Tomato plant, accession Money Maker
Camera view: vertical (180 deg); turntable rotation: 120 degrees
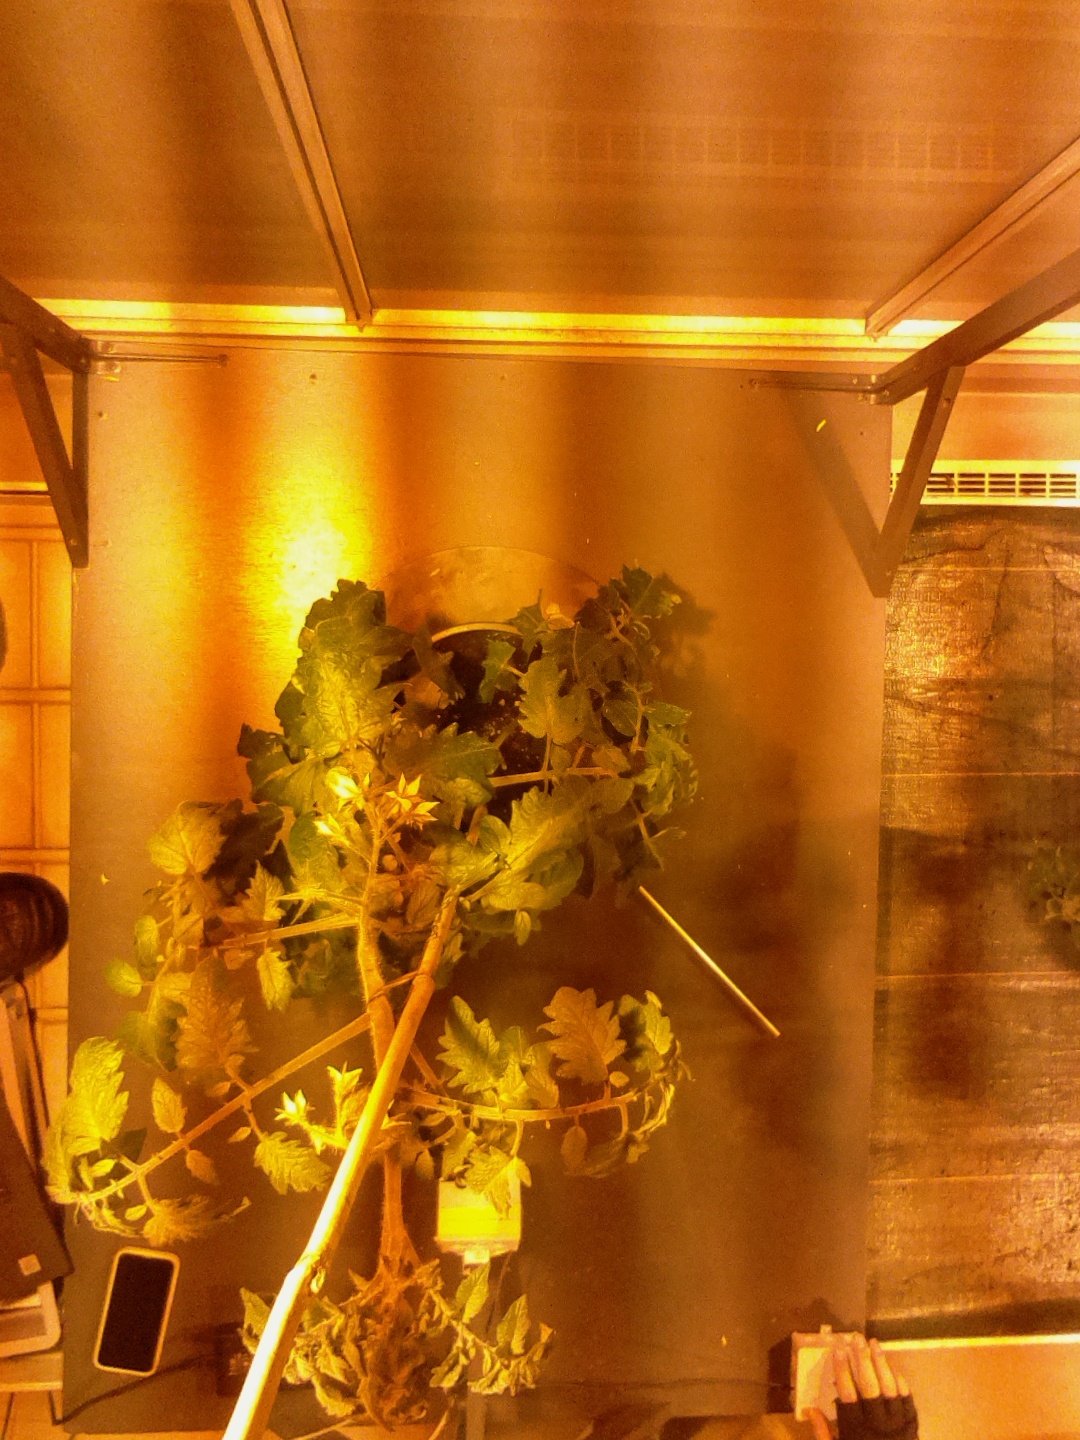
BBCH growth stage 69: End of flowering, 90%-100% of flowers open, more petals falling